Spider-Woman (Jessica Drew)

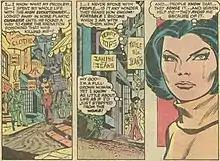
Jessica Drew's feelings of isolation from other people were a major theme of the first year and a half of her series. Scene from "Spider-Woman" #2 (May 1978); story by Marv Wolfman, pencils by Carmine Infantino, inks by Tony DeZuniga.

Wolfman introduced Spider-Woman's mentor Charles Magnus and archenemies Morgan le Fay and the Brothers Grimm. He left the series after issue #8, citing a heavy workload, but later admitted "If truth be told, I never felt comfortable writing her. I never found a handle for her and kept trying until I finally decided to leave the book". Neophyte Mark Gruenwald became the writer, while the series's regular penciler, comics legend Carmine Infantino, remained on board, having developed a fondness for the character and her stories. Gruenwald continued with the macabre themes Wolfman had used, while putting more focus on Drew's struggles to deal with her social awkwardness, shyness, and the negative reactions she produced in nearly everyone she met. The last of these is revealed to be caused by fear-inducing pheromones, a previously unrevealed ability. Gruenwald also introduced outgoing aspiring actress Lindsay McCabe, who became Drew's best friend and the mainstay of her supporting cast.